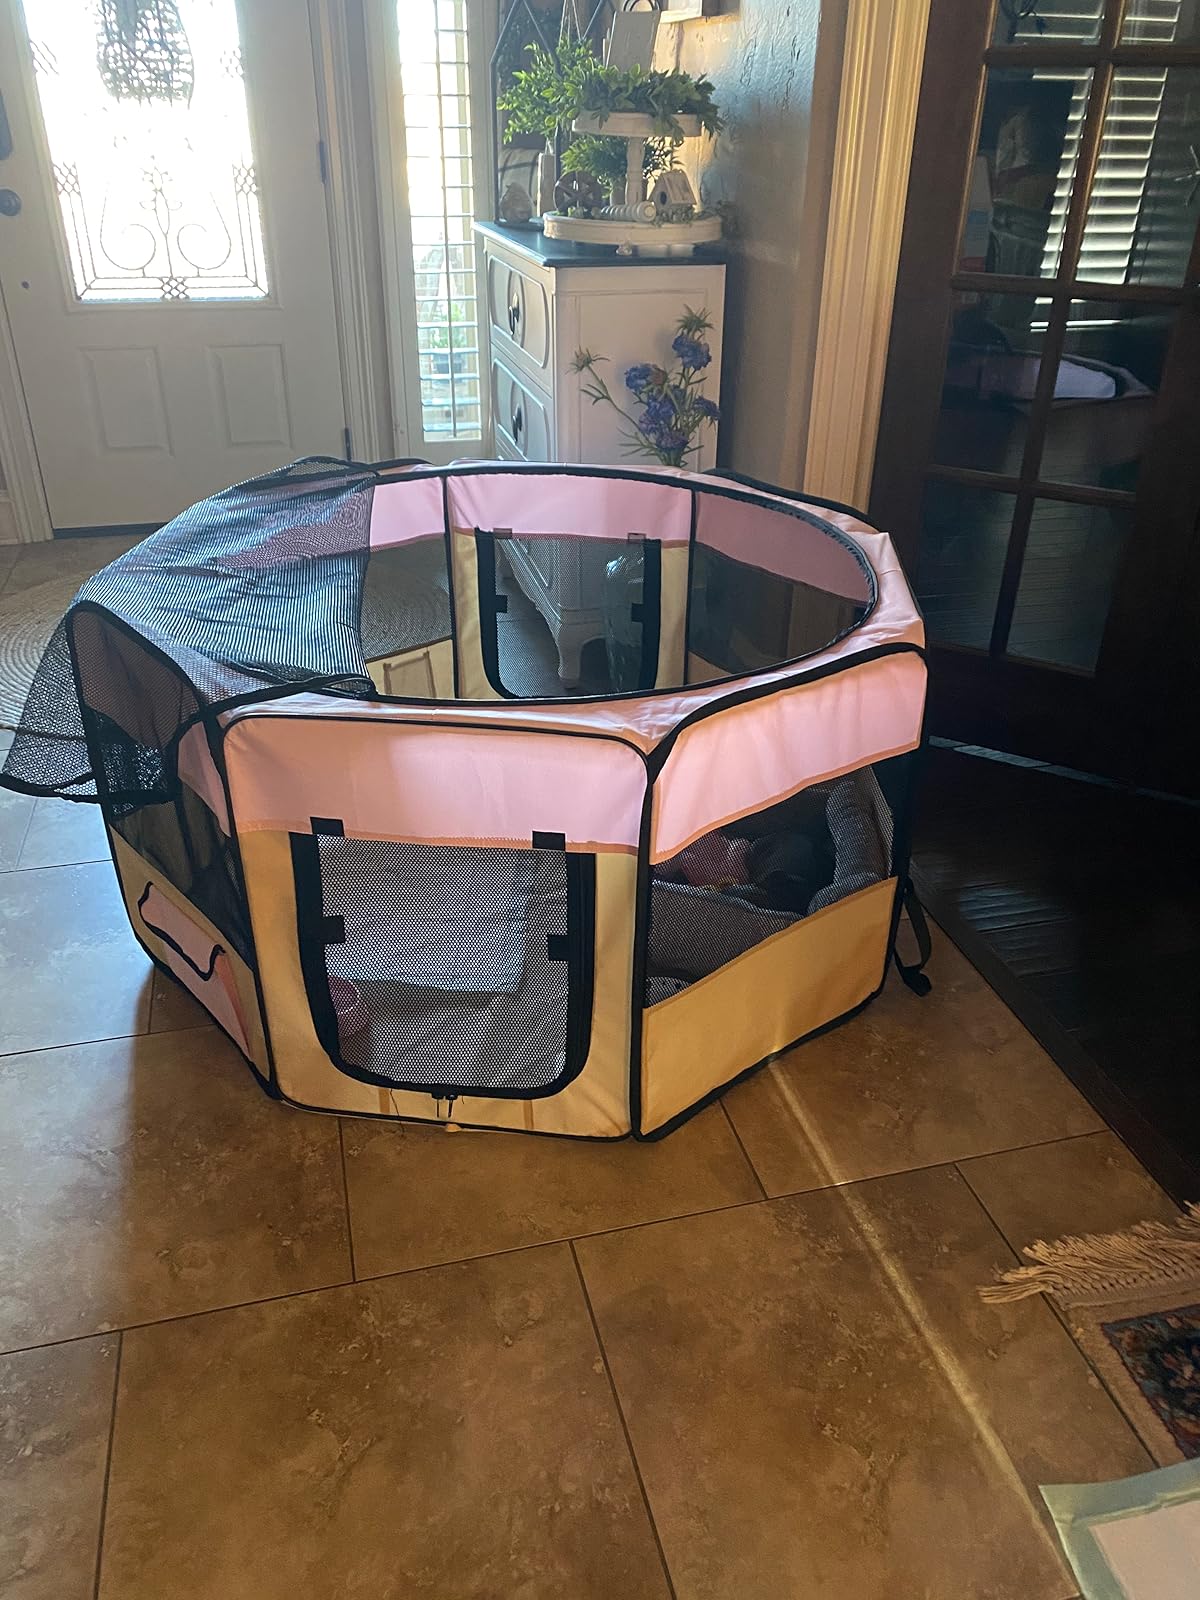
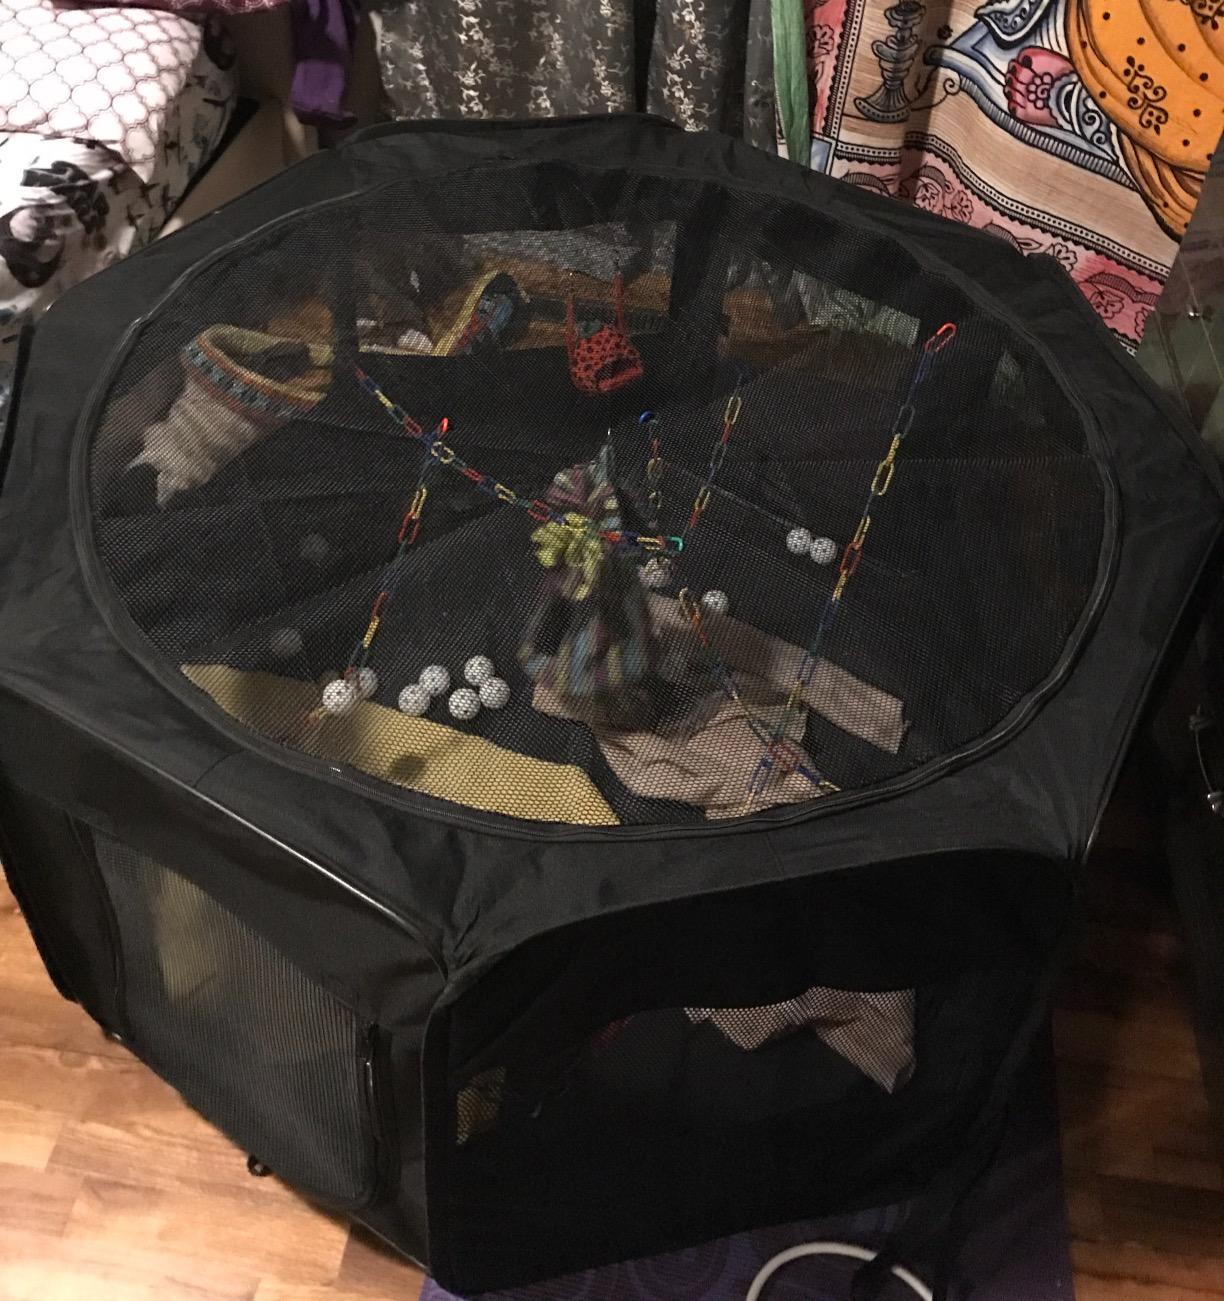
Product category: items_kennel
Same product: no